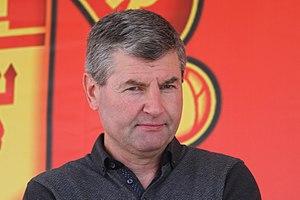
Denis Joseph Irwin est un footballeur irlandais né le 31 octobre 1965 à Cork. Il évoluait au poste de défenseur latéral.